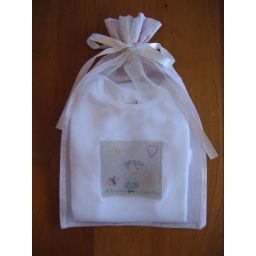
Embroidered Onesie in a pink gingham bag